Vaslav Nijinsky

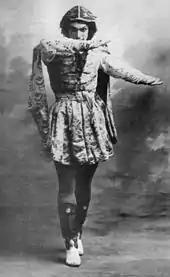
Nijinsky in "Le Festin", a suite of classic dances performed on the opening night of the Ballets Russes in Paris, May 1909. The company's courier later described the audience's reaction to Nijinsky's performance with Tamara Karsavina in the "Bluebird (ballet)" pas de deux: "when those two came on, good Lord! I have never seen such a public. You would have thought their seats were on fire."

In 1900, Nijinsky joined the Imperial Ballet School, where he initially studied dance under Sergei Legat and his brother Nikolai. He studied mime under Pavel Gerdt; all three men were principal dancers at the Imperial Russian Ballet. At the end of the one year probationary period, his teachers agreed upon Nijinsky's exceptional dancing ability and he was confirmed as a boarder at the school. He appeared in supporting parts in classical ballets such as "Faust", as a mouse in "The Nutcracker", a page in "Sleeping Beauty" and "Swan Lake", and won the Didelot scholarship. During his first year, his academic studies had covered work he had already done, so his relatively poor results had not been so much noted. He did well in subjects which interested him, but not otherwise.